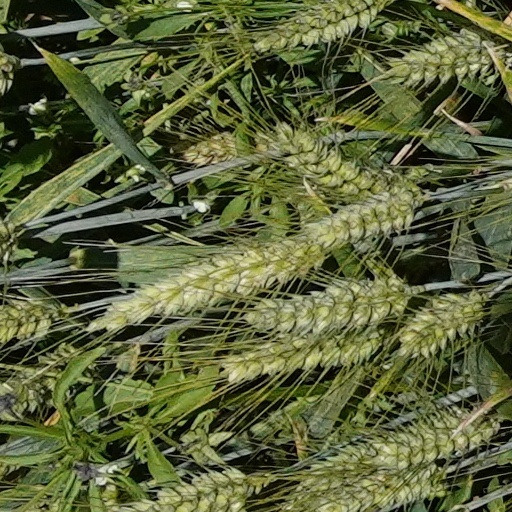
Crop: wheat